Charters Towers Courthouse

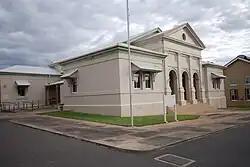
Charters Towers Courthouse, 2009

Charters Towers Courthouse is a heritage-listed courthouse at 28 Hodgkinson Street, Charters Towers City, Charters Towers, Charters Towers Region, Queensland, Australia. It was designed by John James Clark and built in 1886 by Charles Miller. It is also known as Charters Towers Courthouse. It was added to the Queensland Heritage Register on 21 October 1992.